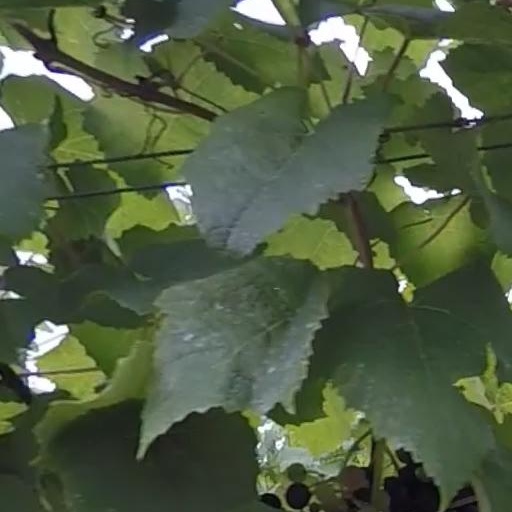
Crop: grape